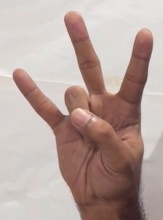
ASL sign: 7